Daniel Raoul

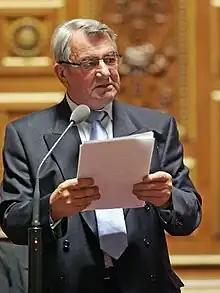
Daniel Raoul

Daniel Raoul (born 28 July 1941) is a member of the Senate of France, representing the Maine-et-Loire department. He is a member of the Socialist Party.